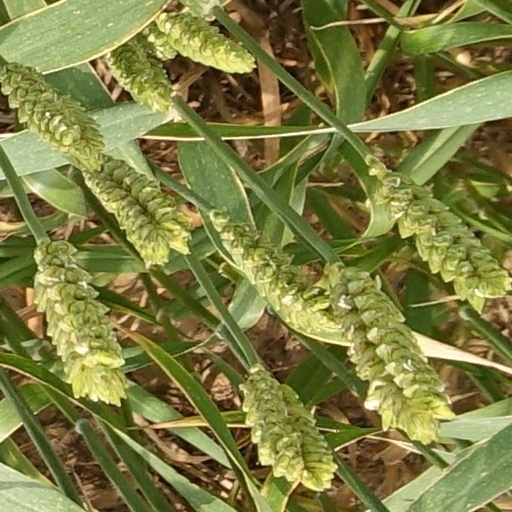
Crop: wheat